Robert Orme

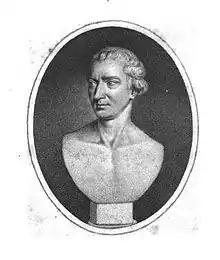
Robert Orme, after the bust by Joseph Nollekens.

Robert Orme (25 December 1728 – 13 January 1801) was a British historian of India. Son of a British East India Company physician and surgeon, he entered the service of the Company in Bengal in 1743. He was regarded as an authority on India.